Corticioid fungi

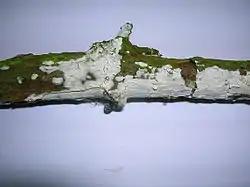
The corticioid fungus "Lyomyces sambuci", common on dead elder branches

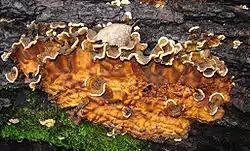
The corticioid fungus "Stereum hirsutum", showing an effused fruit body with bracket-like outgrowths

Corticioid fungi are rather loosely defined, but most have effused fruit bodies, the spore bearing surface typically being smooth to granular or spiny. Some species (in the genera "Stereum" and "Steccherinum", for example) may form fruit bodies that are partly bracket- or shelf-like with a smooth to spiny undersurface.